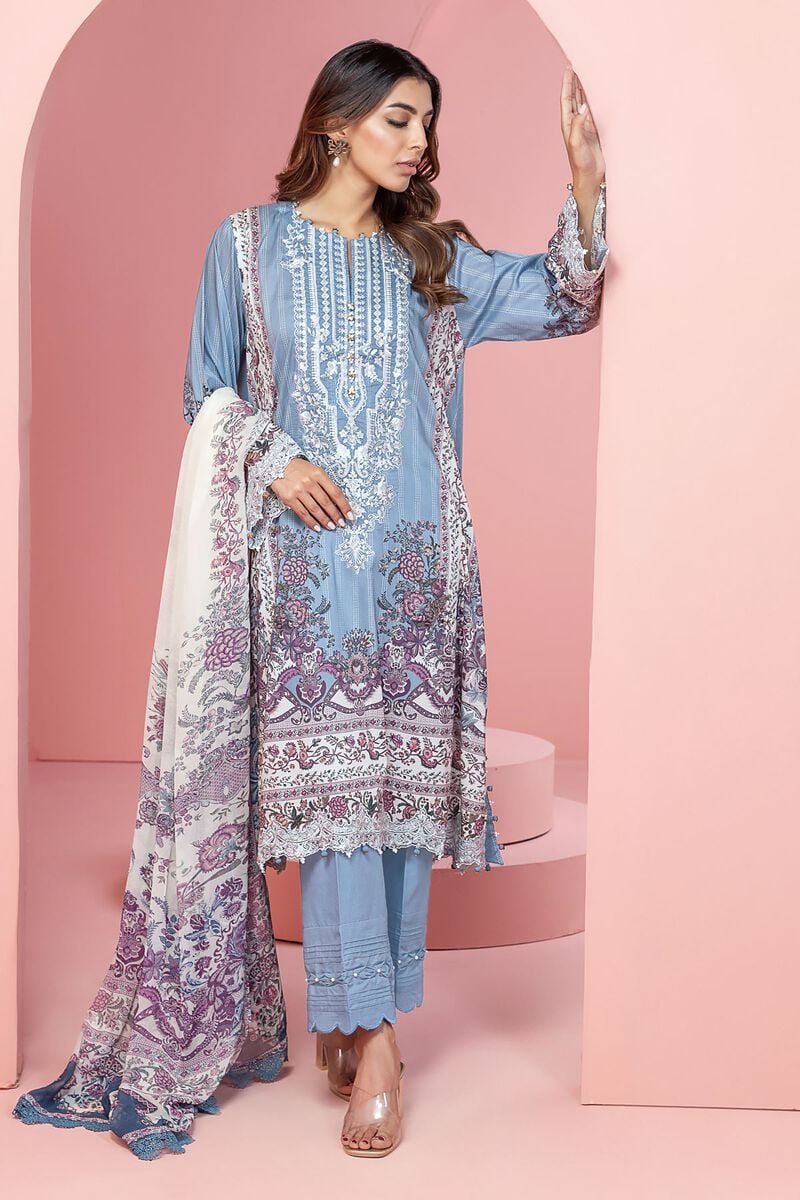
blue multi embroidered salwar suit